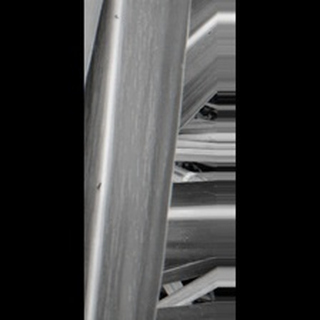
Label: sugarcane_mosaic